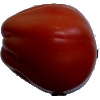
Label: tomato_heart